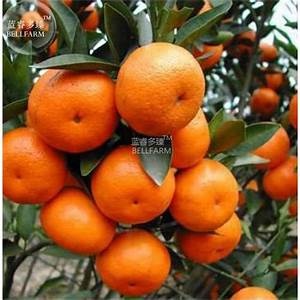
Label: mandarine